Individual action on climate change

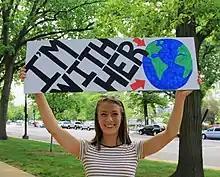
A demonstrator taking action through climate activism at the People's Climate March (2017) in Washington, D.C.

Individual action on climate change describes the personal choices that everyone can make to reduce the greenhouse gas emissions of their lifestyles and catalyze climate action. These actions can focus directly on how choices create emissions, such as reducing consumption of meat or flying, or can focus more on inviting political action on climate or creating greater awareness how society can become more green.